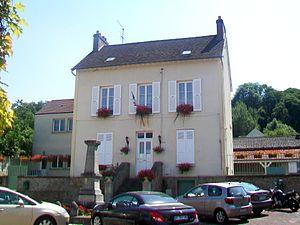
La mairie, rue Saint-Claude.
Nerville-la-Forêt est une commune française du Val-d'Oise située à l'orée de la forêt de L'Isle-Adam à environ 30 km au nord de Paris. Elle domine la petite vallée du ru de Presles, à flanc de coteau de la forêt de Carnelle.